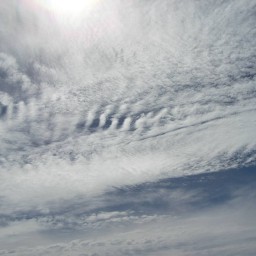
Cloud type: Cirrocumulus (Cc)